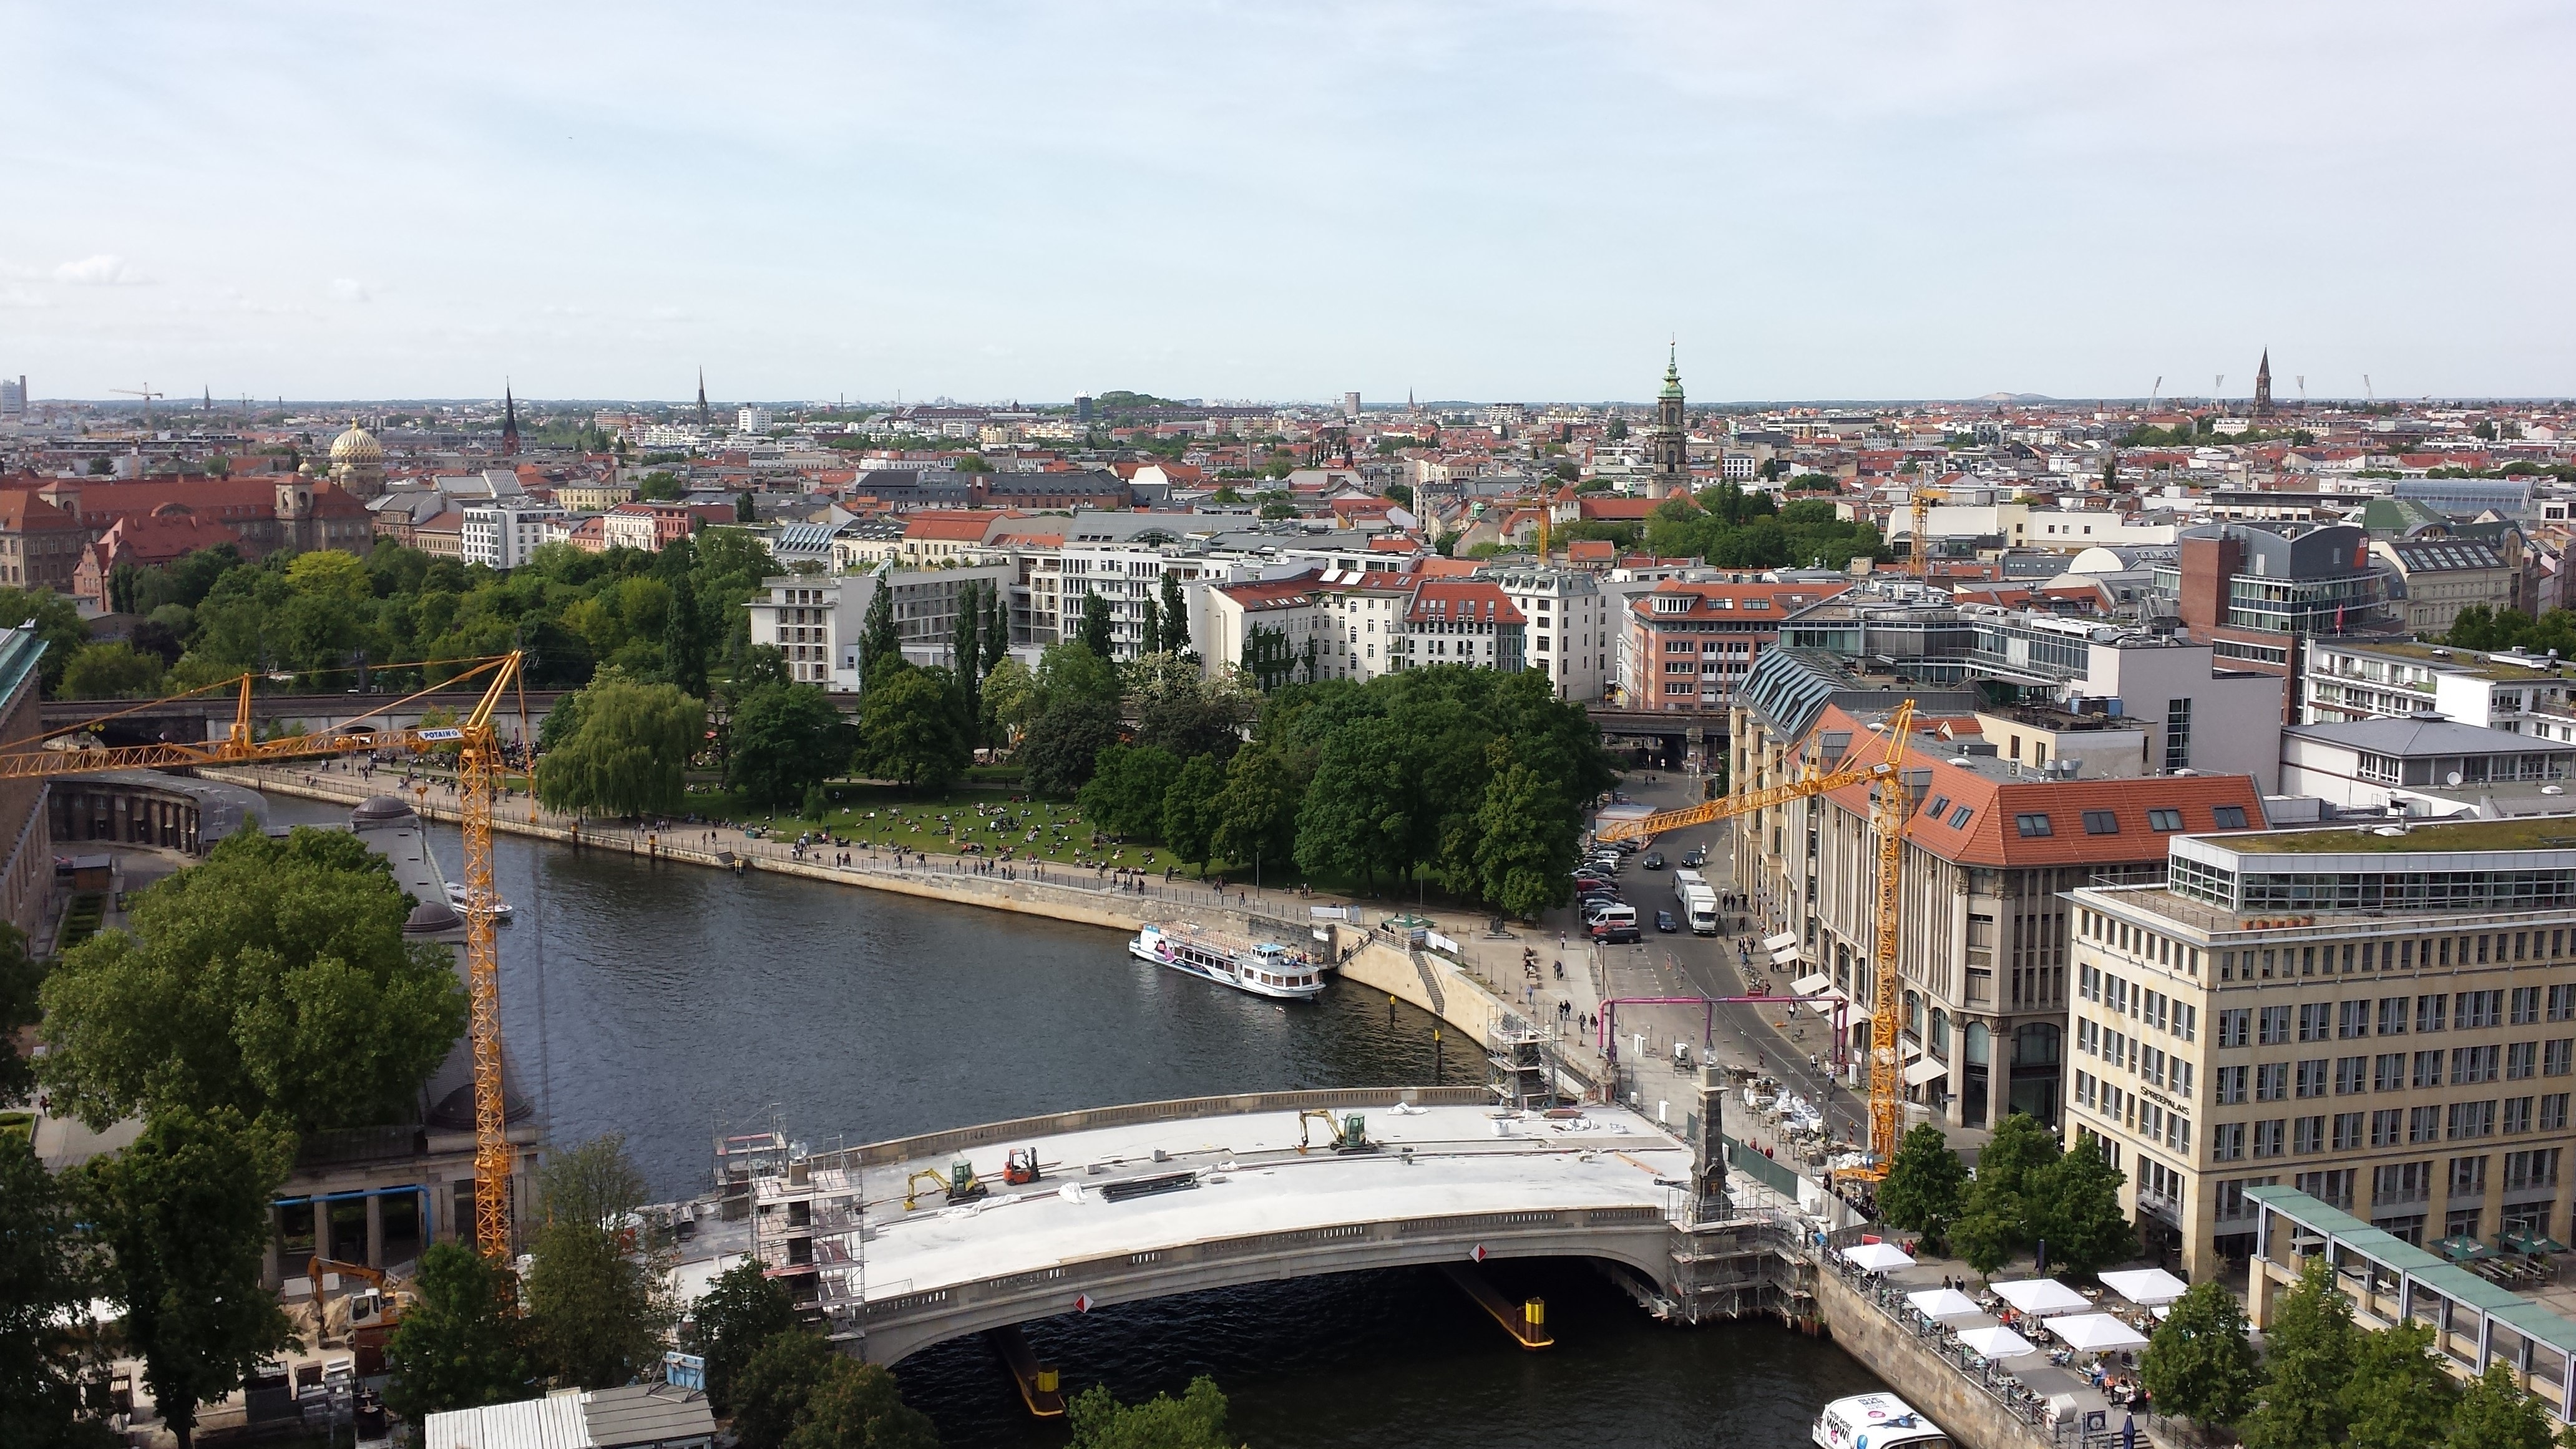
bridge, skyline, photography, town, city, river, canal, cityscape, panorama, downtown, waterway, district, berlin, bird's eye view, aerial photography, residential area, human settlement, metropolitan area